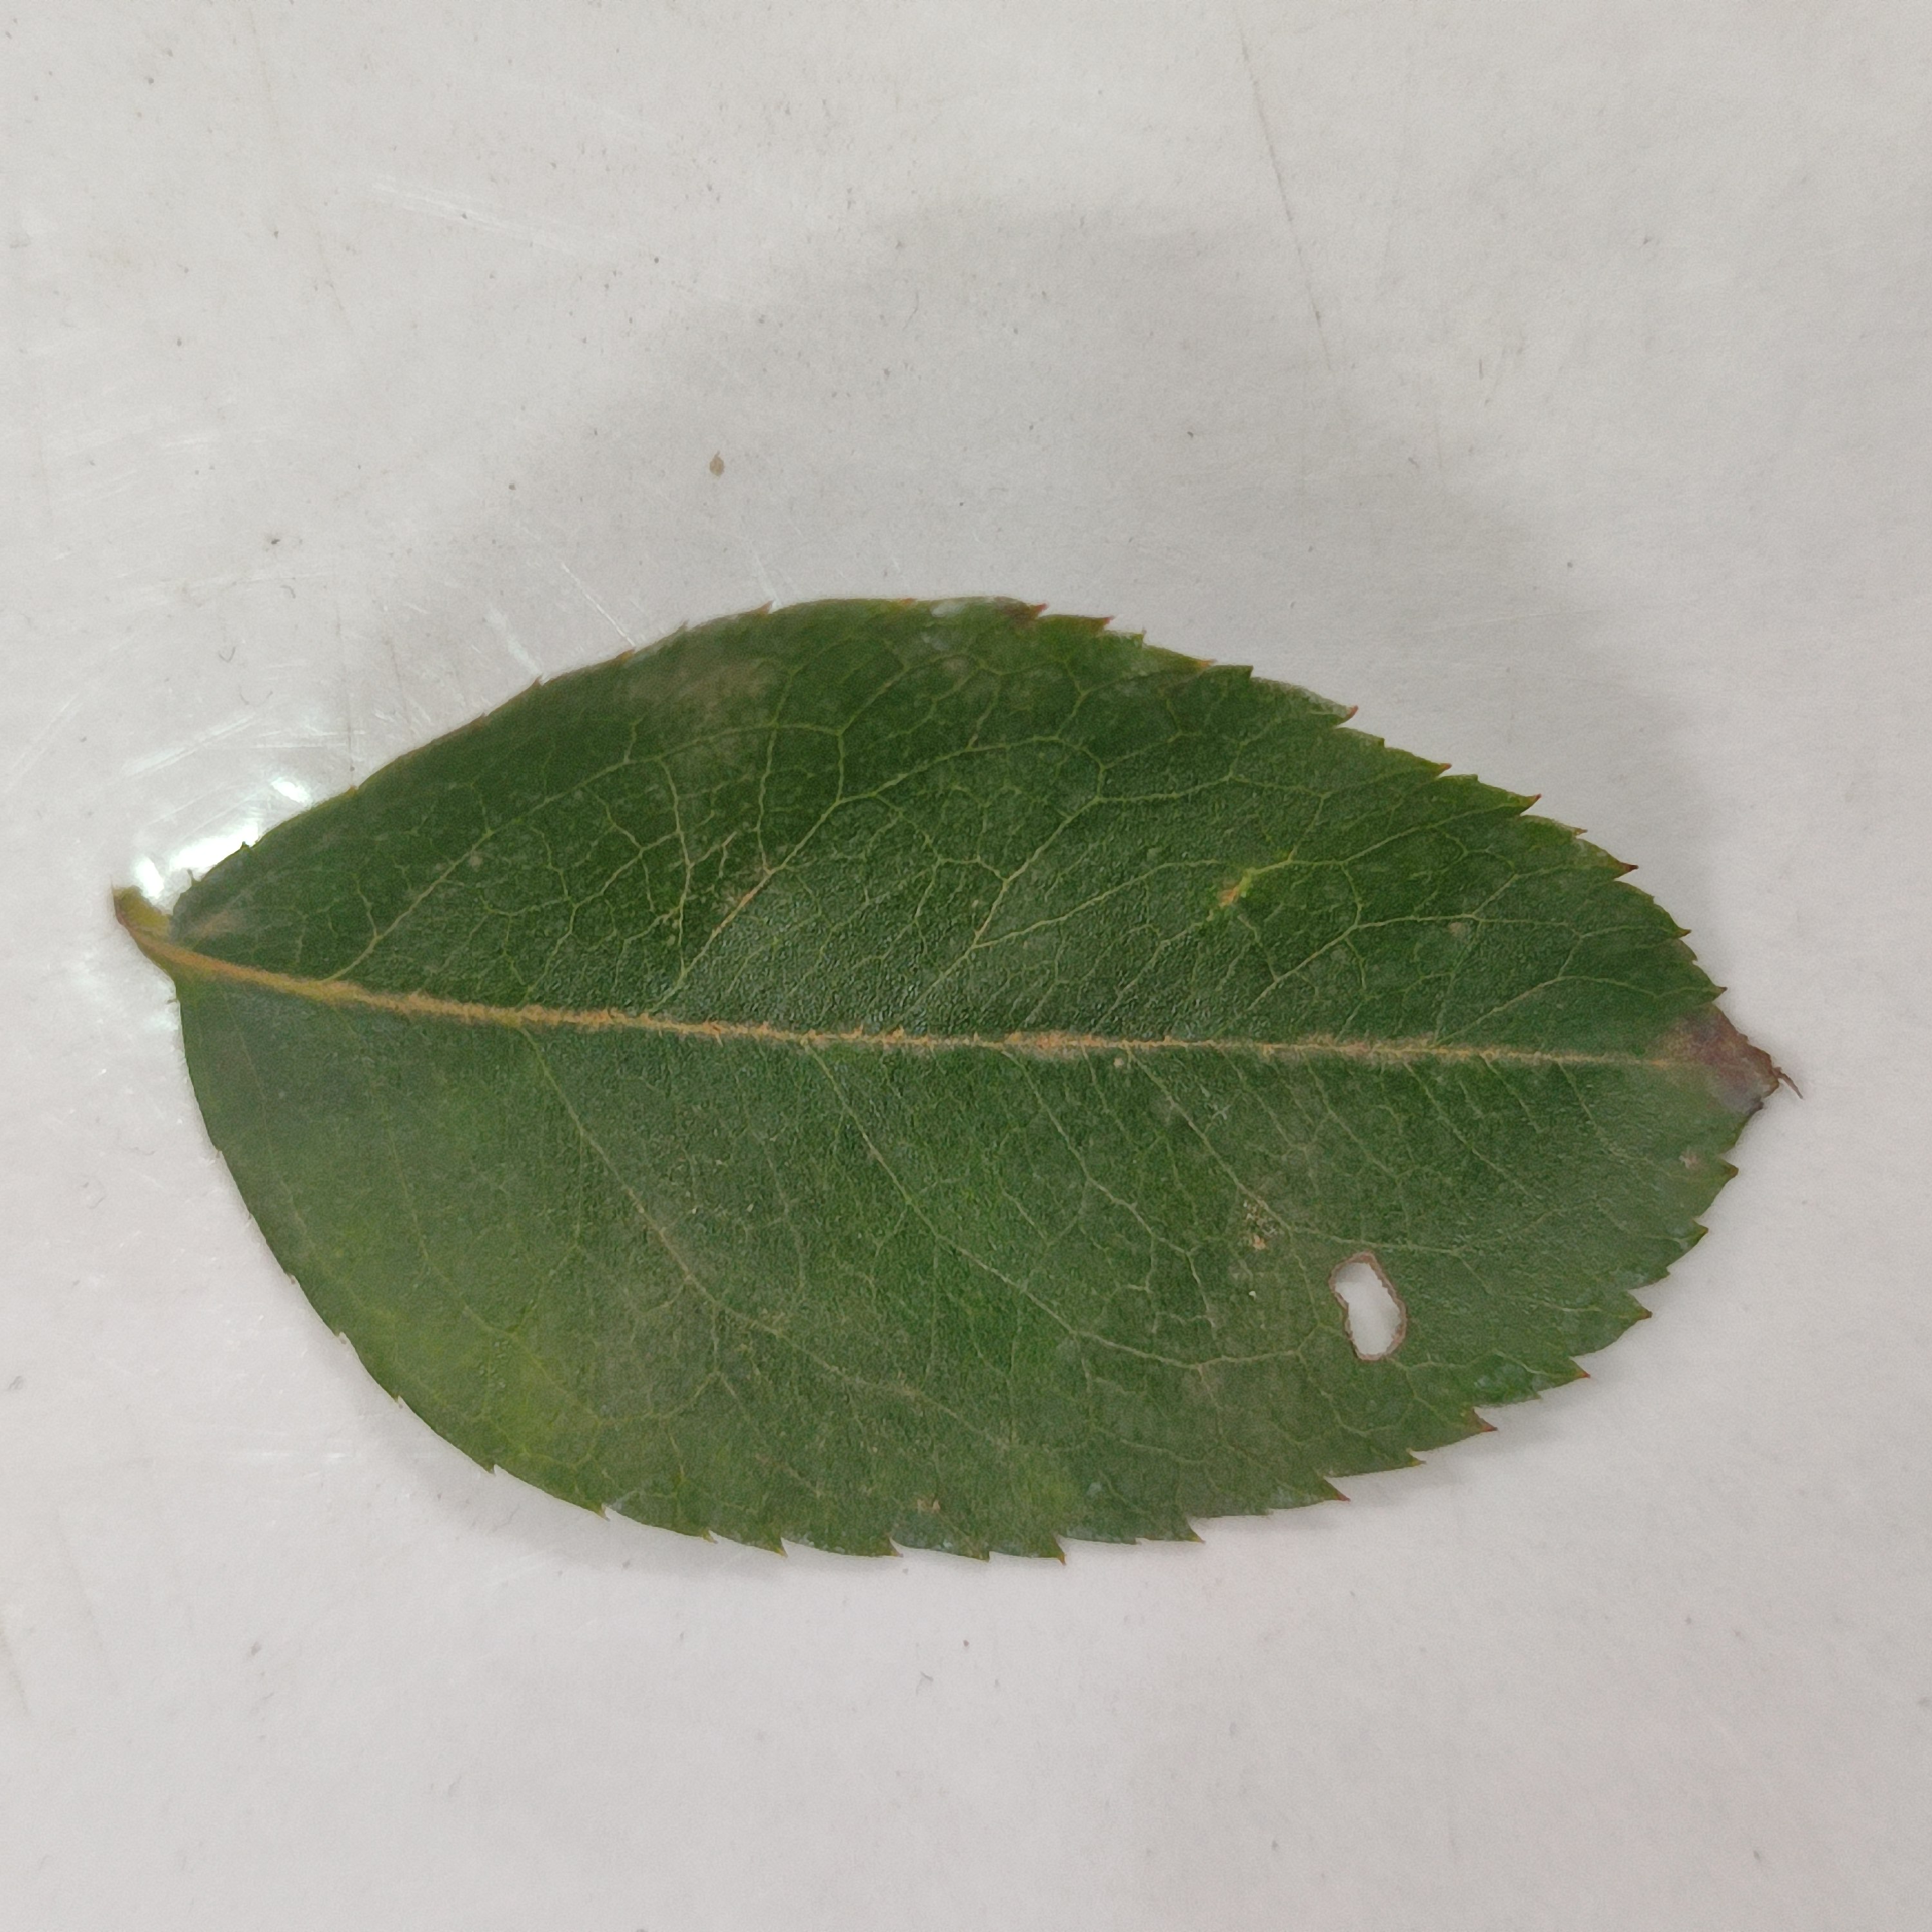
Label: Insect Hole